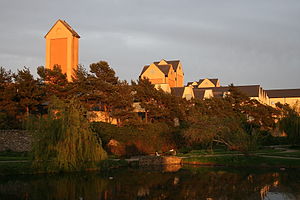
Naas
Udsigt over Naas og til byens hospital
Naas er en irsk by i County Kildare i provinsen Leinster, i den centrale del af Republikken Irland med en befolkning på 20.044 indb i 2006